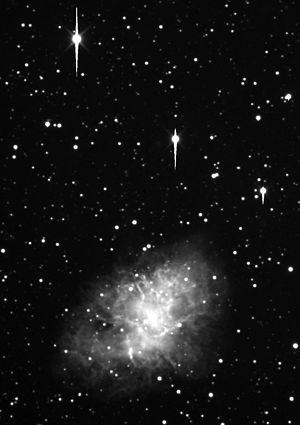
(19) Fortune, internationalement (19) Fortuna, est un des astéroïdes les plus volumineux de la ceinture principale d'astéroïdes. Il a une composition similaire à Cérès : une surface de couleur sombre qui a fortement subi l'érosion spatiale et une composition à base de composés organiques primitifs, incluant des tholins.